Evanston Towers

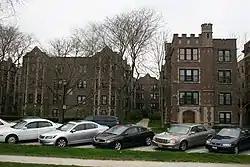

The Evanston Towers are a historic apartment building located at 554–602 Sheridan Square in Evanston, Illinois. It was built in 1924 and designed by Anthony H. Quitsow. The E-shaped building was designed in the Tudor Revival style and has two courtyards, a crenelated tower on the north side, entrances with Tudor arches, and limestone decorations. Early advertising for the apartments billed them as "among the finest in Evanston" due to the building's design, amenities, and views of Lake Michigan.